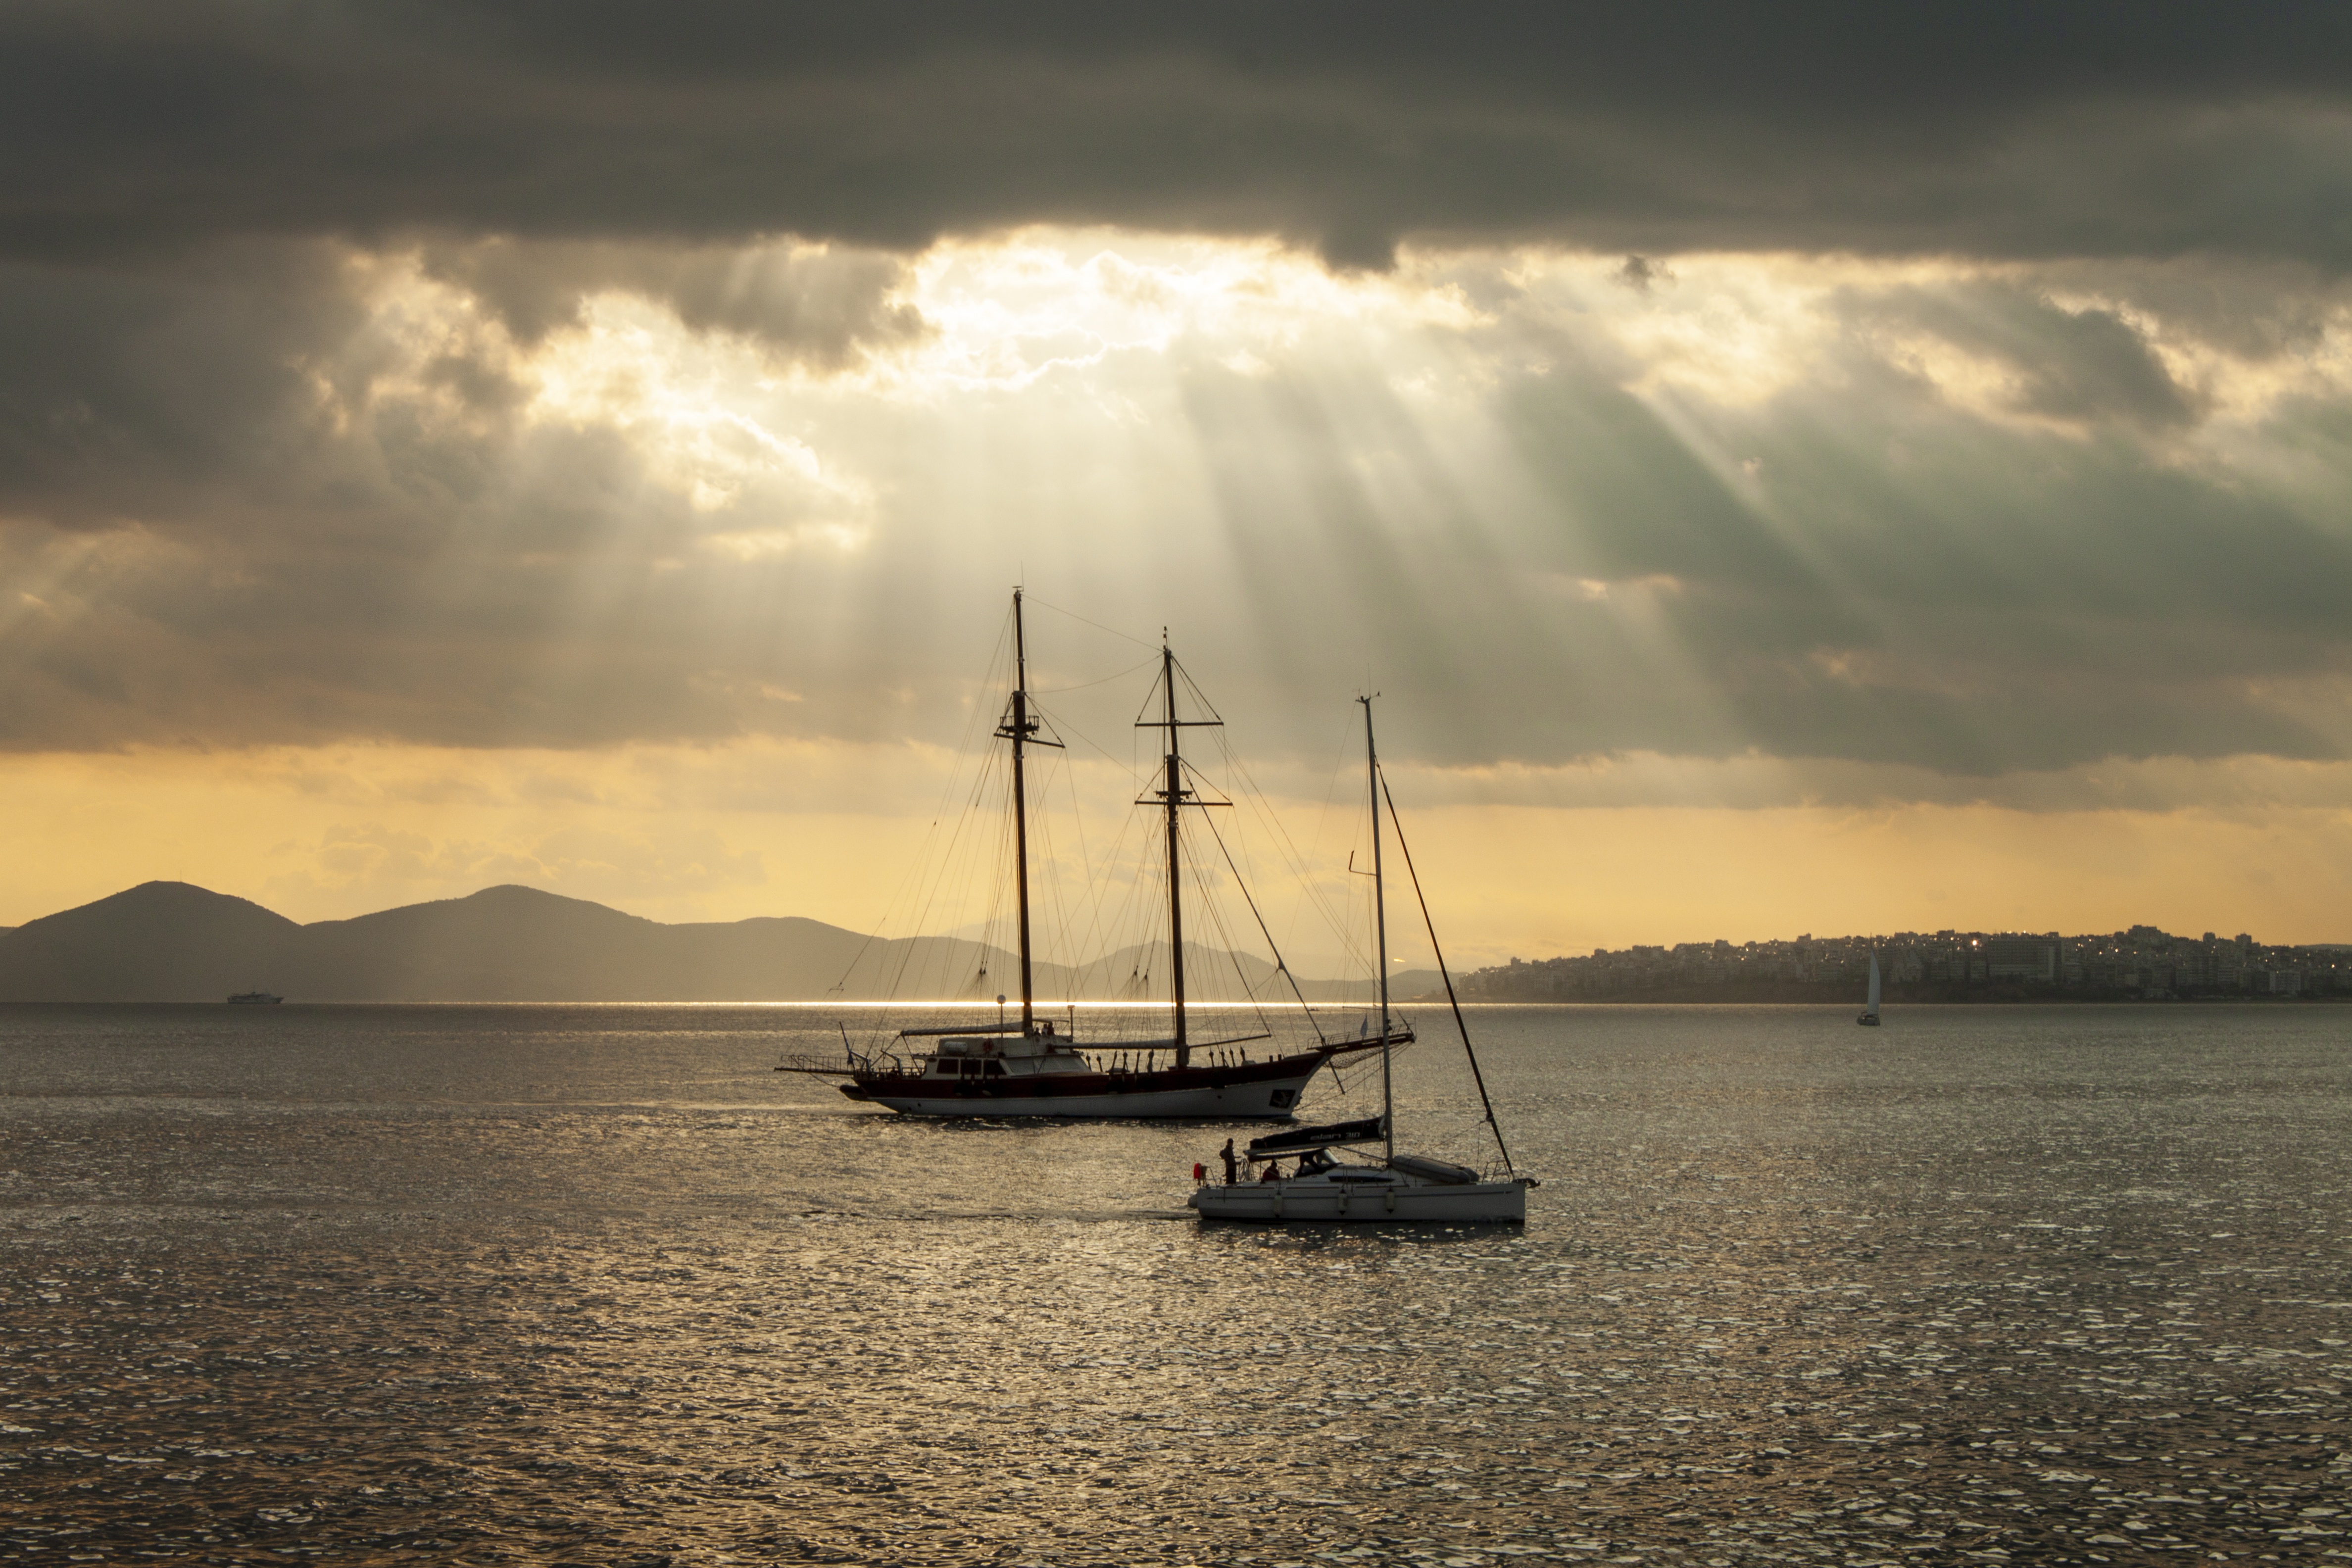
sea, water, cloud, sky, boat, water resources, watercraft, vehicle, afterglow, mast, sunlight, lake, cumulus, dusk, sailboat, sunset, horizon, sunrise, waterway, ship, landscape, barquentine, tall ship, calm, wind, sail, water transportation, windjammer, sailing, reflection, evening, coast, sound, ocean, meteorological phenomenon, monochrome, harbor, sailing ship, monochrome photography, lake district, bay, heat, boating, vacation, reservoir, loch, training ship, sloop, ship replica, wave, inlet, boats and boating equipment and supplies, silhouette, port, darkness, tropics, river, channel